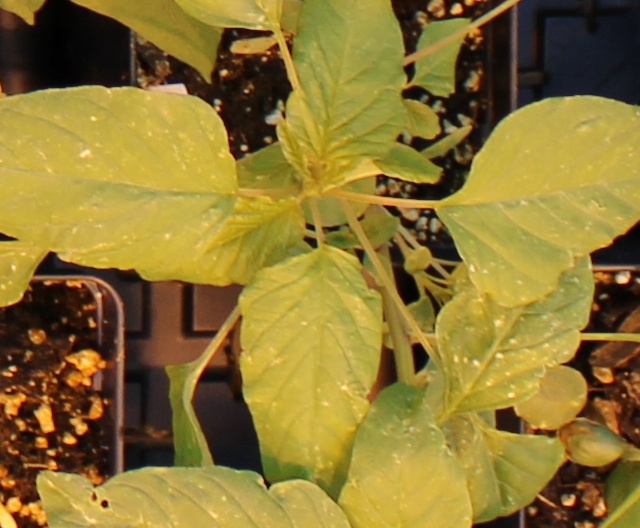
Label: Palmer Amaranth